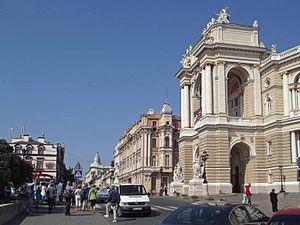
L'oblast d'Odessa en russe : Одесская область, Odesskaïa oblast’ ; en ukrainien : Одеська область, Odes’ka oblast’ ; est une subdivision administrative du sud-ouest de l'Ukraine. Sa capitale est la ville d'Odessa.